Alexander Bur

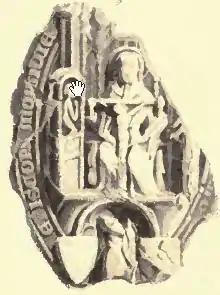
Seal of Alexander Bur.

Alexander Bur (died 1397) was a 14th-century Scottish cleric. It is highly possible that Bur came from somewhere in or around Aberdeenshire, although that is not certain and is only based on the knowledge that Aberdeenshire is where other people bearing his surname come from in this period. He entered the service of King David II of Scotland sometime after 1343, perhaps as a member of David's exiled court at Château Gaillard. Although Alexander by this point in time already held prebends in both the bishopric of Aberdeen and the bishopric of Dunkeld (where he also held a canonry), on that date King David petitioned Pope Clement VI for another canonry in the bishopric of Moray. Alexander had become a royal clerk and had obtained a Licentiate in Canon Law by 1350. By the latter date, upon the death of Adam Penny (or Adam Parry), Archdeacon of Moray, Alexander himself became Archdeacon.